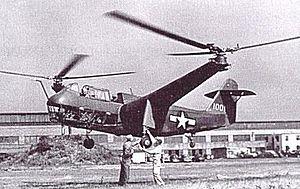
Le Platt-LePage XR-1, également connu sous la désignation PL-3, est un hélicoptère birotor américain construit par la Platt-LePage Aircraft Company à Eddystone, Pennsylvania. Gagnant d'un concours de design organisé par l’United States Army Air Corps au début de 1940, le XR-1 est le premier hélicoptère testé par l'USAAF, volant en 1941. Les essais en vol du XR-1 se sont avérés difficiles, et bien que la poursuite des essais ait montré que la conception pouvait tenir ses promesses, d'autres hélicoptères plus développés ont été disponibles avant le XR-1. En conséquence, le développement de l'avion a pris fin en 1945.
Ceci est la liste des hélicoptères militaires utilisés par les forces armées des États-Unis. La liste inclut également les projets et prototypes d'hélicoptères conçus pour l’armée américaine. La liste est triable en fonction de plusieurs critères.